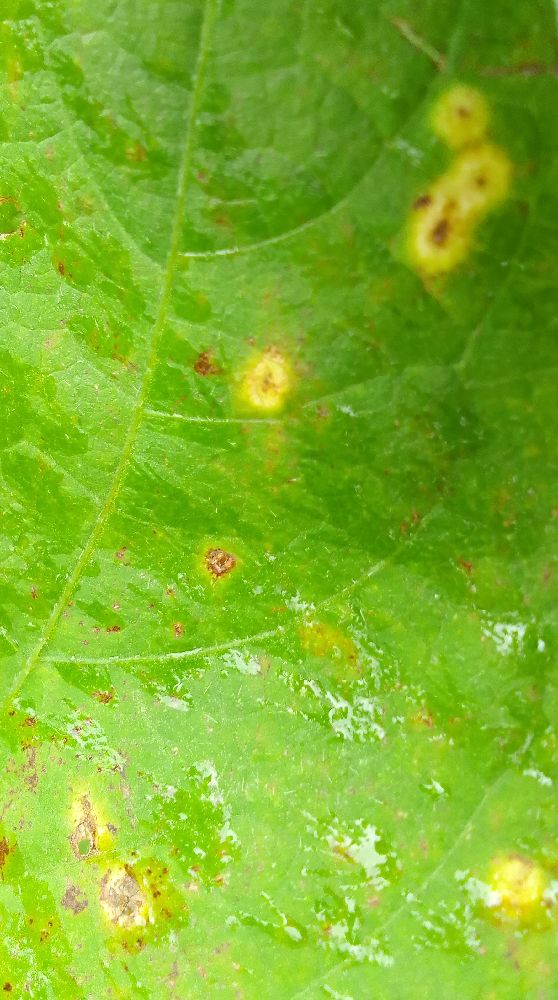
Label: rust